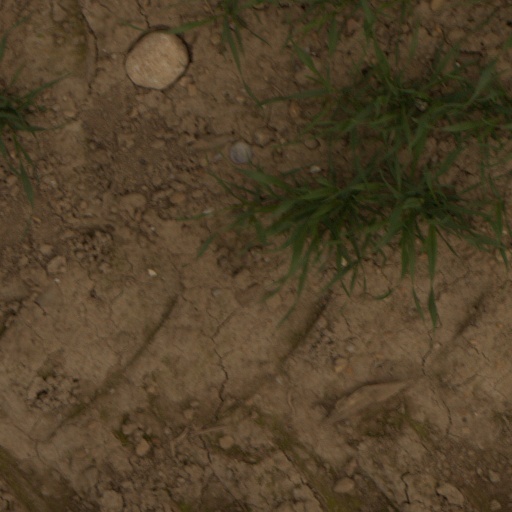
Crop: wheat